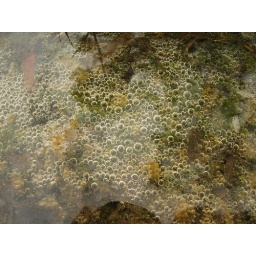
Whilst walking in the park the kids spotted these bubbles that had formed on the ground just below the surface of the water.